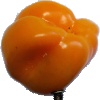
Label: Pepper Yellow 1